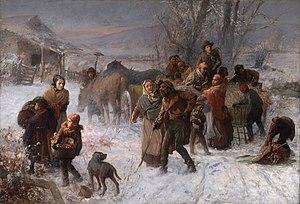
Le chemin de fer clandestin était un réseau de routes clandestines utilisées par les esclaves noirs américains pour se réfugier au-delà de la ligne Mason-Dixon et jusqu’au Canada avec l'aide des abolitionnistes qui adhéraient à leur cause.